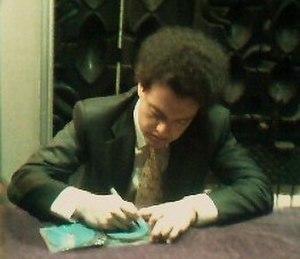
Ievgueni Kissine à Centre cultural, Hong Kong 中文（繁體）‎: 伊夫簡尼‧祈辛在香港文化中心為樂迷簽名